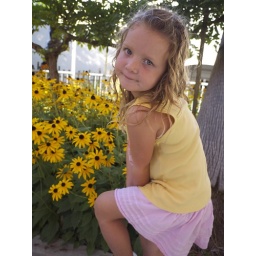
yellow flowers in the garden